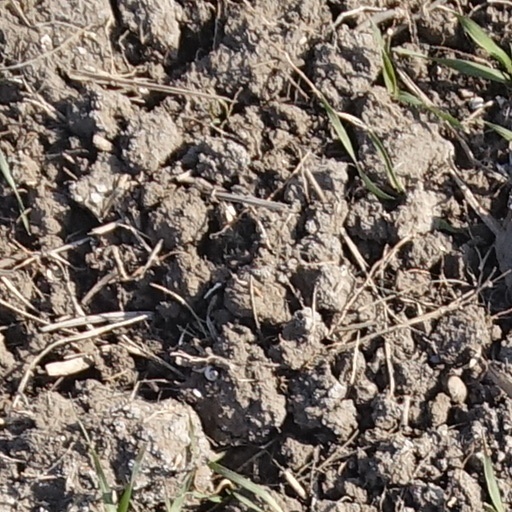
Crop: wheat